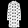
Label: Coat